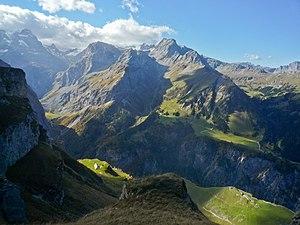
Un alpage désigne à la fois :